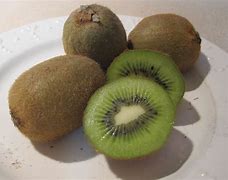
Label: Kiwi